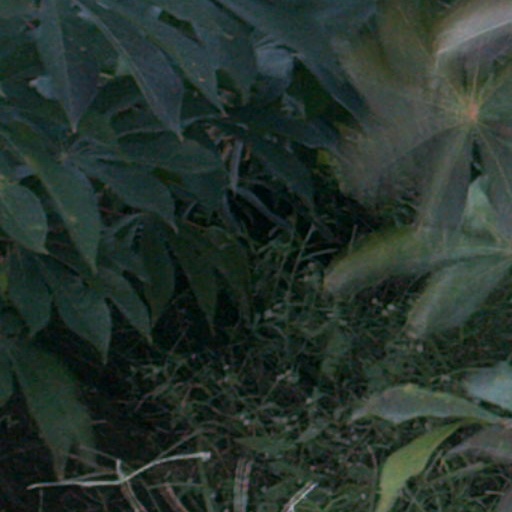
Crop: cassava